Liudger of Saxony (Billung)

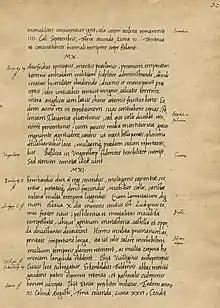
News of Liudger's death in an entry for the year 1011 in the Annals of Quedlinburg (copy from the mid-16th century; SLUB Dresden, Mscr. Dresd. Q.133, no. 4, sheet 32r).

Liudger (also "Liutger", "Ludiger", "Liudiger" or "Luderus", Low German: "Lüder"; died 26 February 1011) was the younger brother of the Saxon Duke Bernhard I of the Billung dynasty. In the historical sources Liudger is called "Graf" (count). There he appears almost only at the side of his older brother.